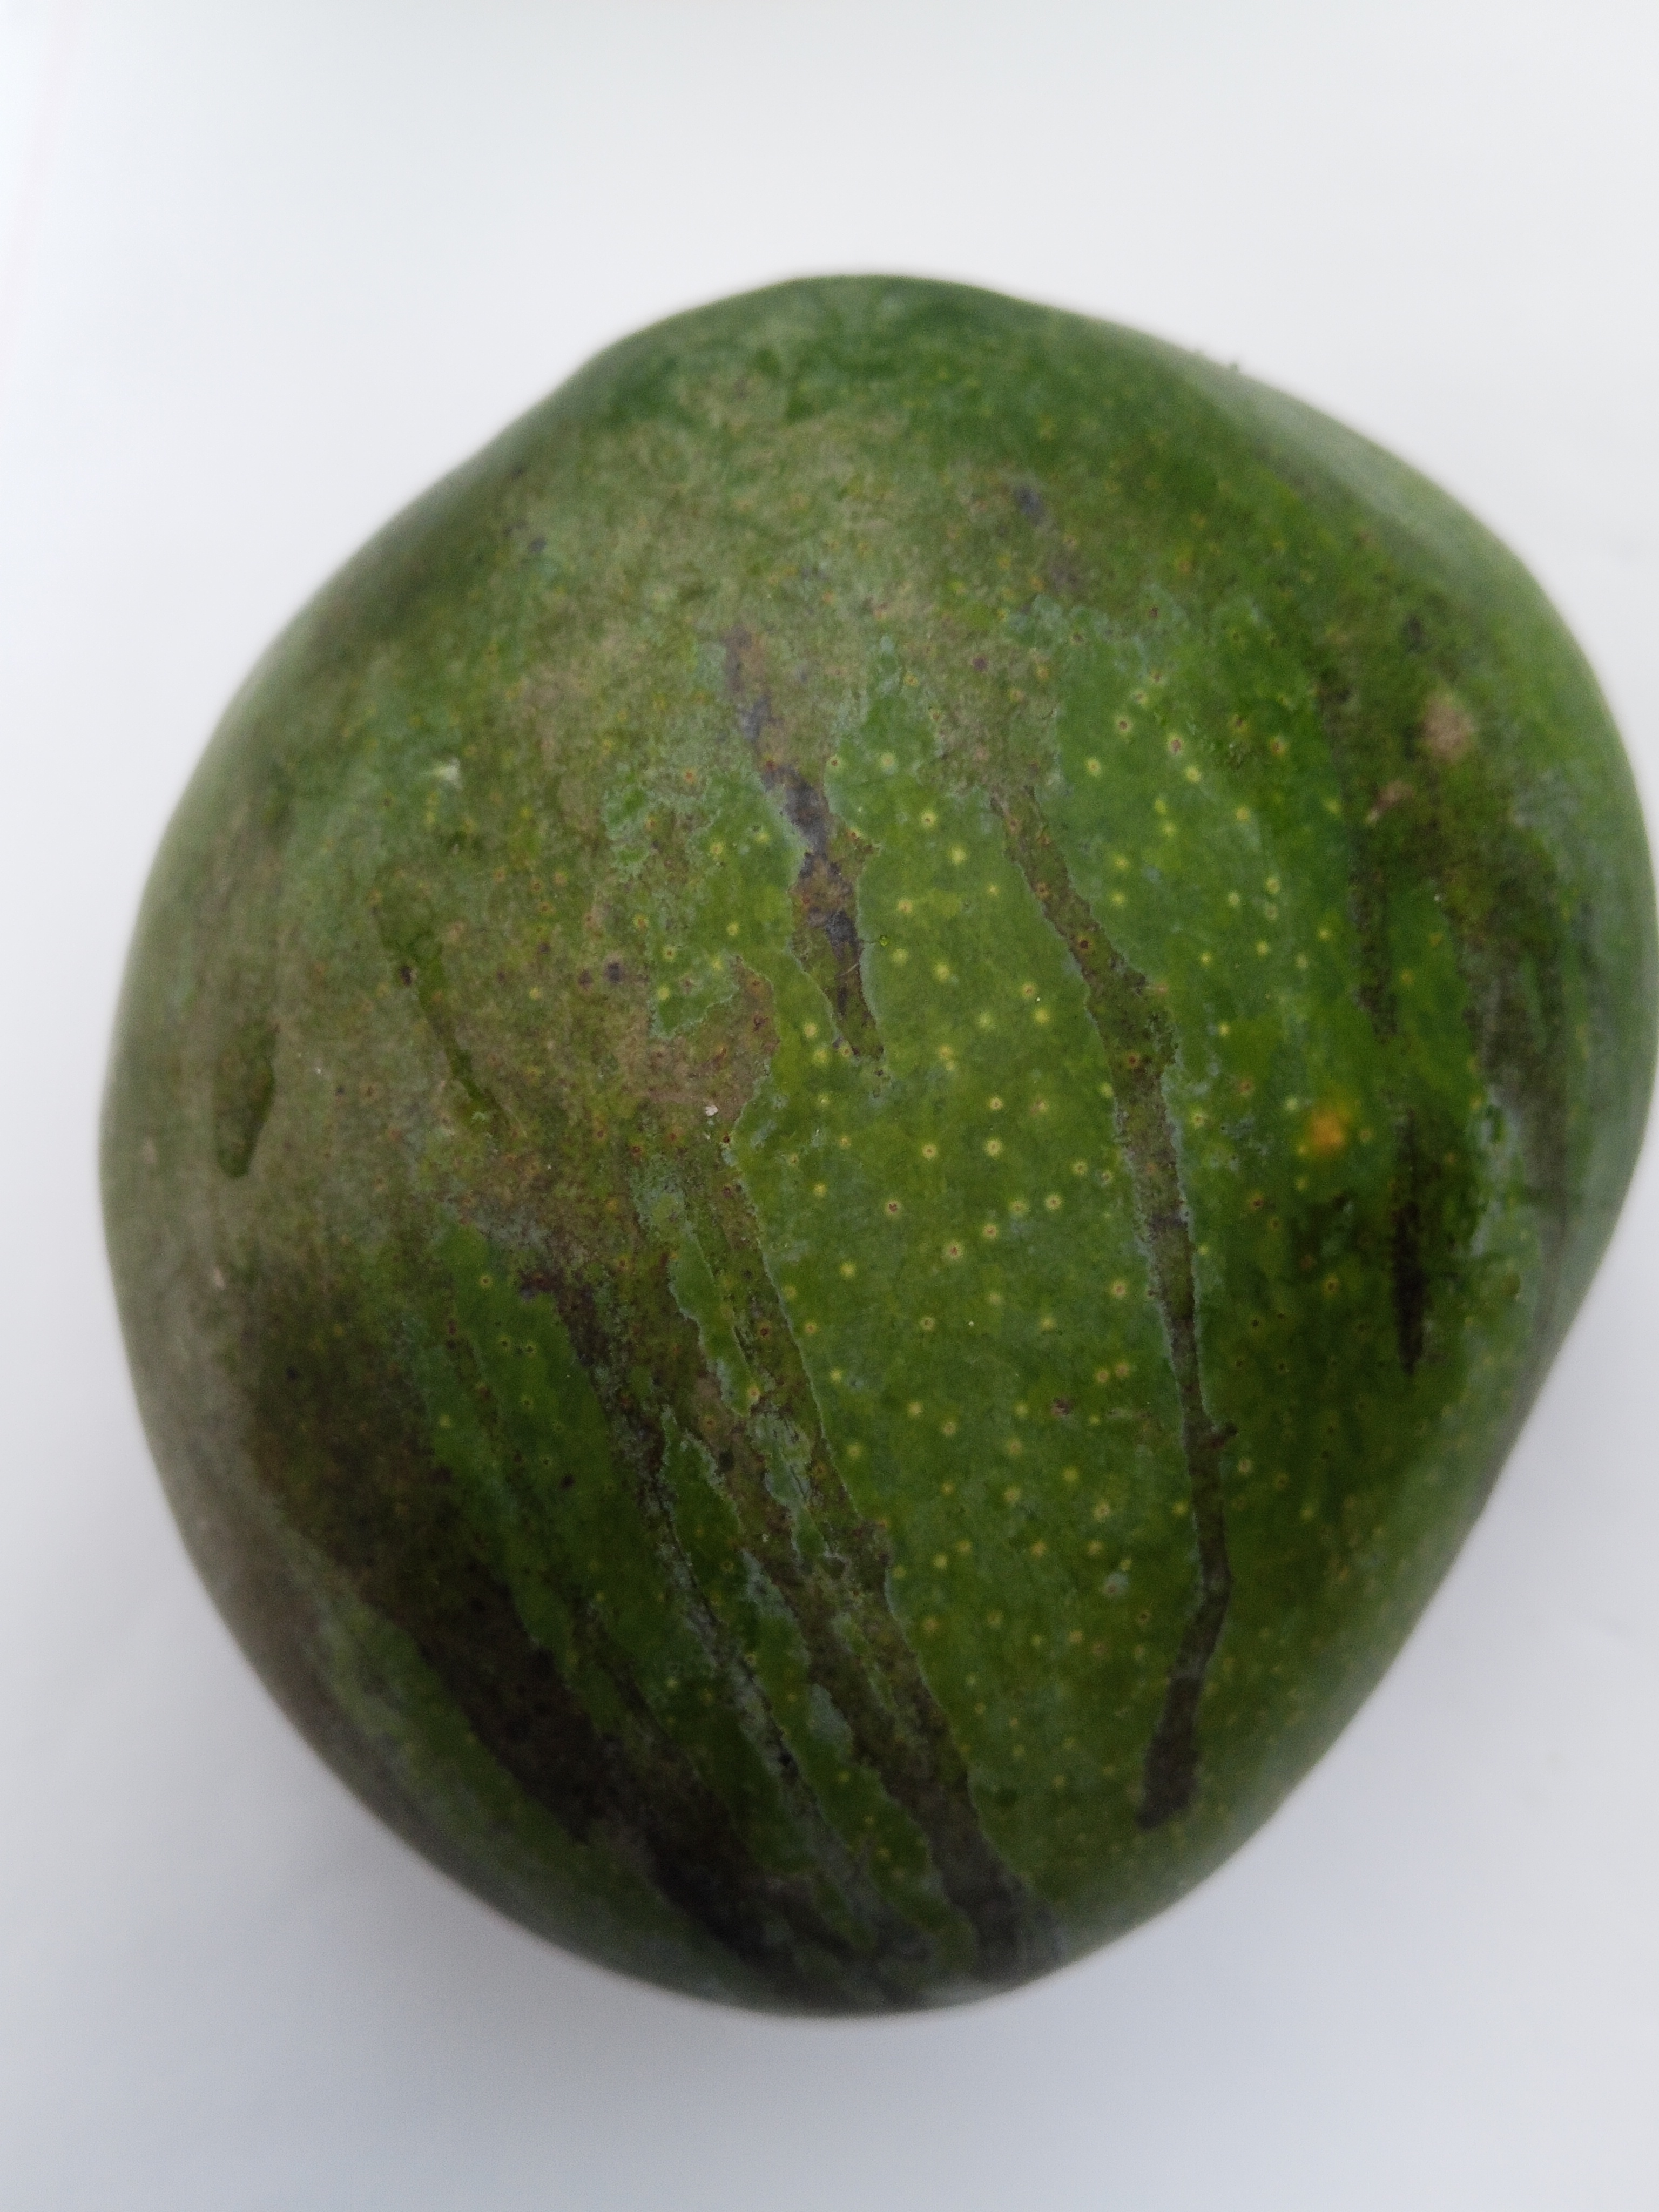
Mango variety: Bari 4